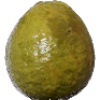
Label: guava